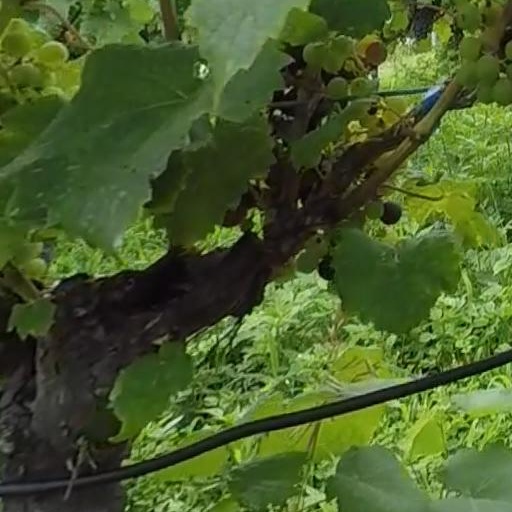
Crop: grape